Miles O'Brien (journalist)

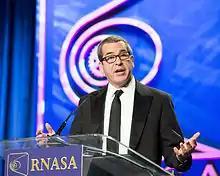
O'Brien at the 2013 RNASA gala

O'Brien is on the boards of the Challenger Center for Space Science Education, the Council for the Advancement of Science Writing, LessCancer.org, and the Rotary National Award for Space Achievement Foundation.